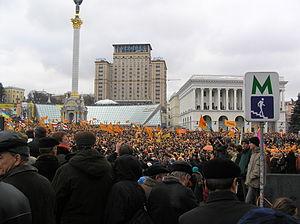
Les médias en Ukraine ont connu une énorme évolution non seulement au cours de la période soviétique, mais aussi au cours de la période de l'indépendance de l'Ukraine. Les privatisations, nationalisations des médias, des meurtres des journalistes ont énormément contribué à l'histoire des médias en Ukraine.
Cet article recense les élections ayant eu lieu durant l'année 2004. Il inclut les élections législatives et présidentielles nationales dans les États souverains, ainsi que les référendums au niveau national.